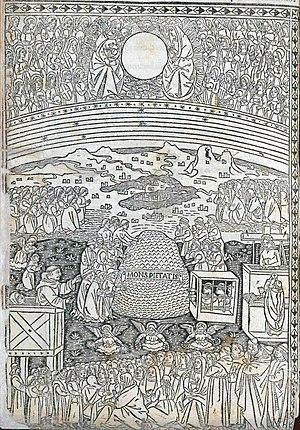
Marc de Montegallo ou Marc del Monte Santa Maria, né à Montegallo en 1425 et mort à Vicence le 19 mars 1496, est un franciscain observant, fondateur de plusieurs monts de piété dans les Marches et Vicence, proclamé bienheureux par l'Église catholique.